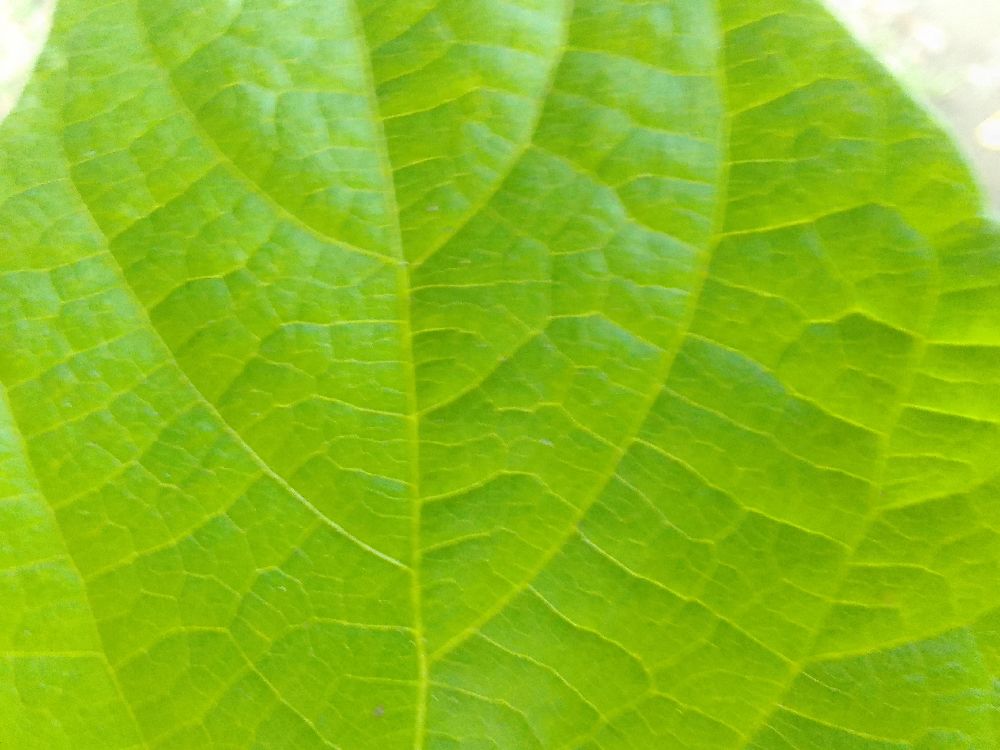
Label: healthy